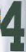
Number: 4